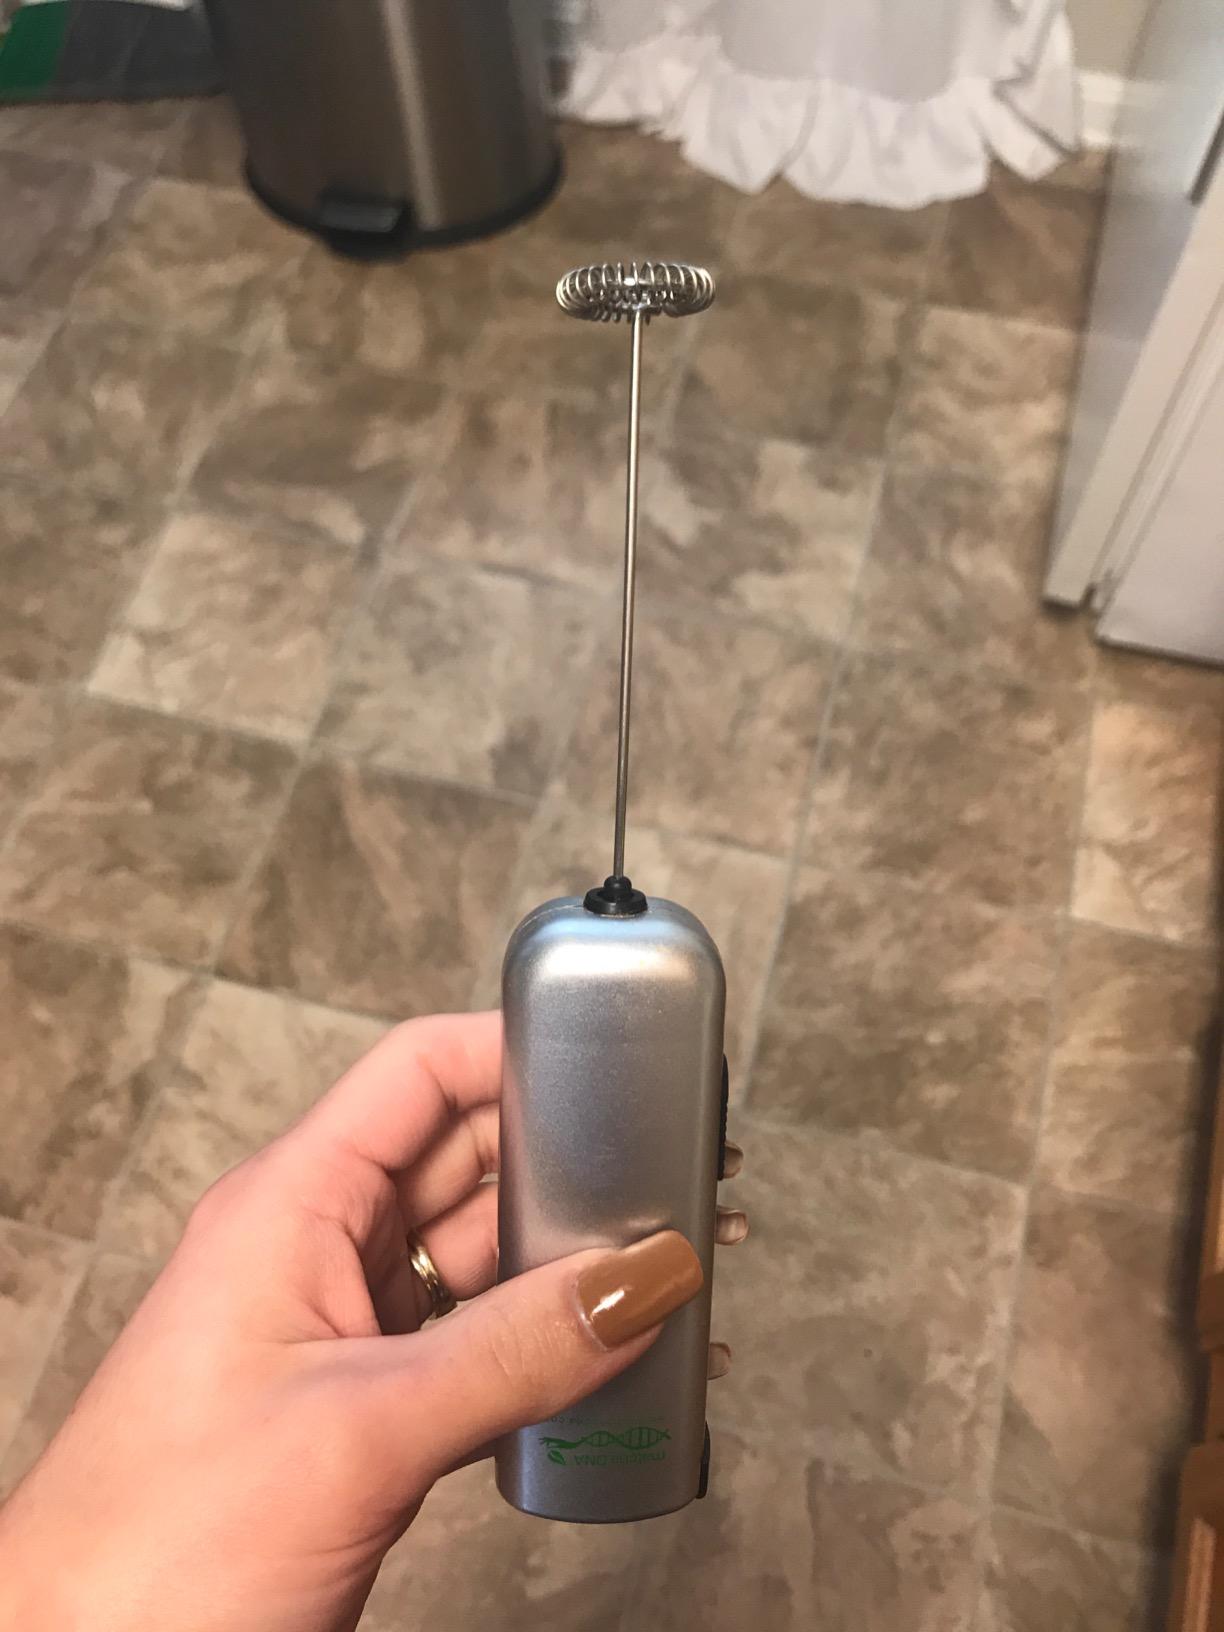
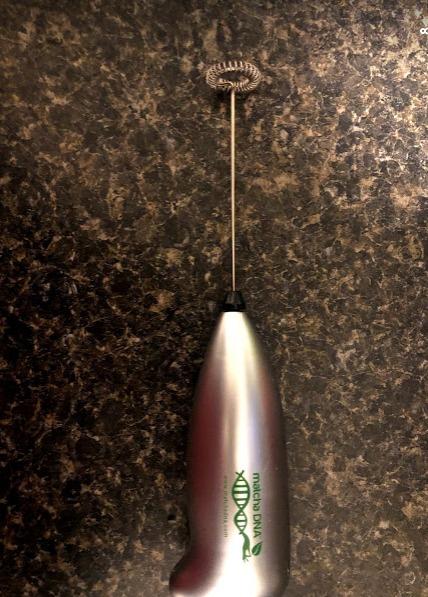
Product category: items_mixer
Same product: no